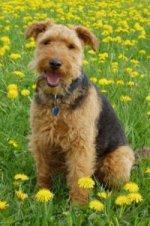
Lakeland_terrier